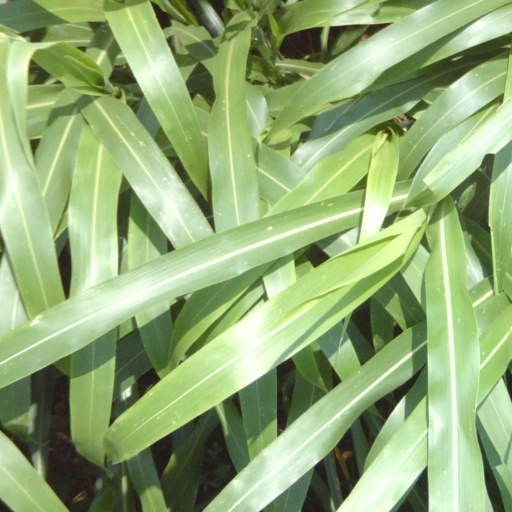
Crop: sorghum